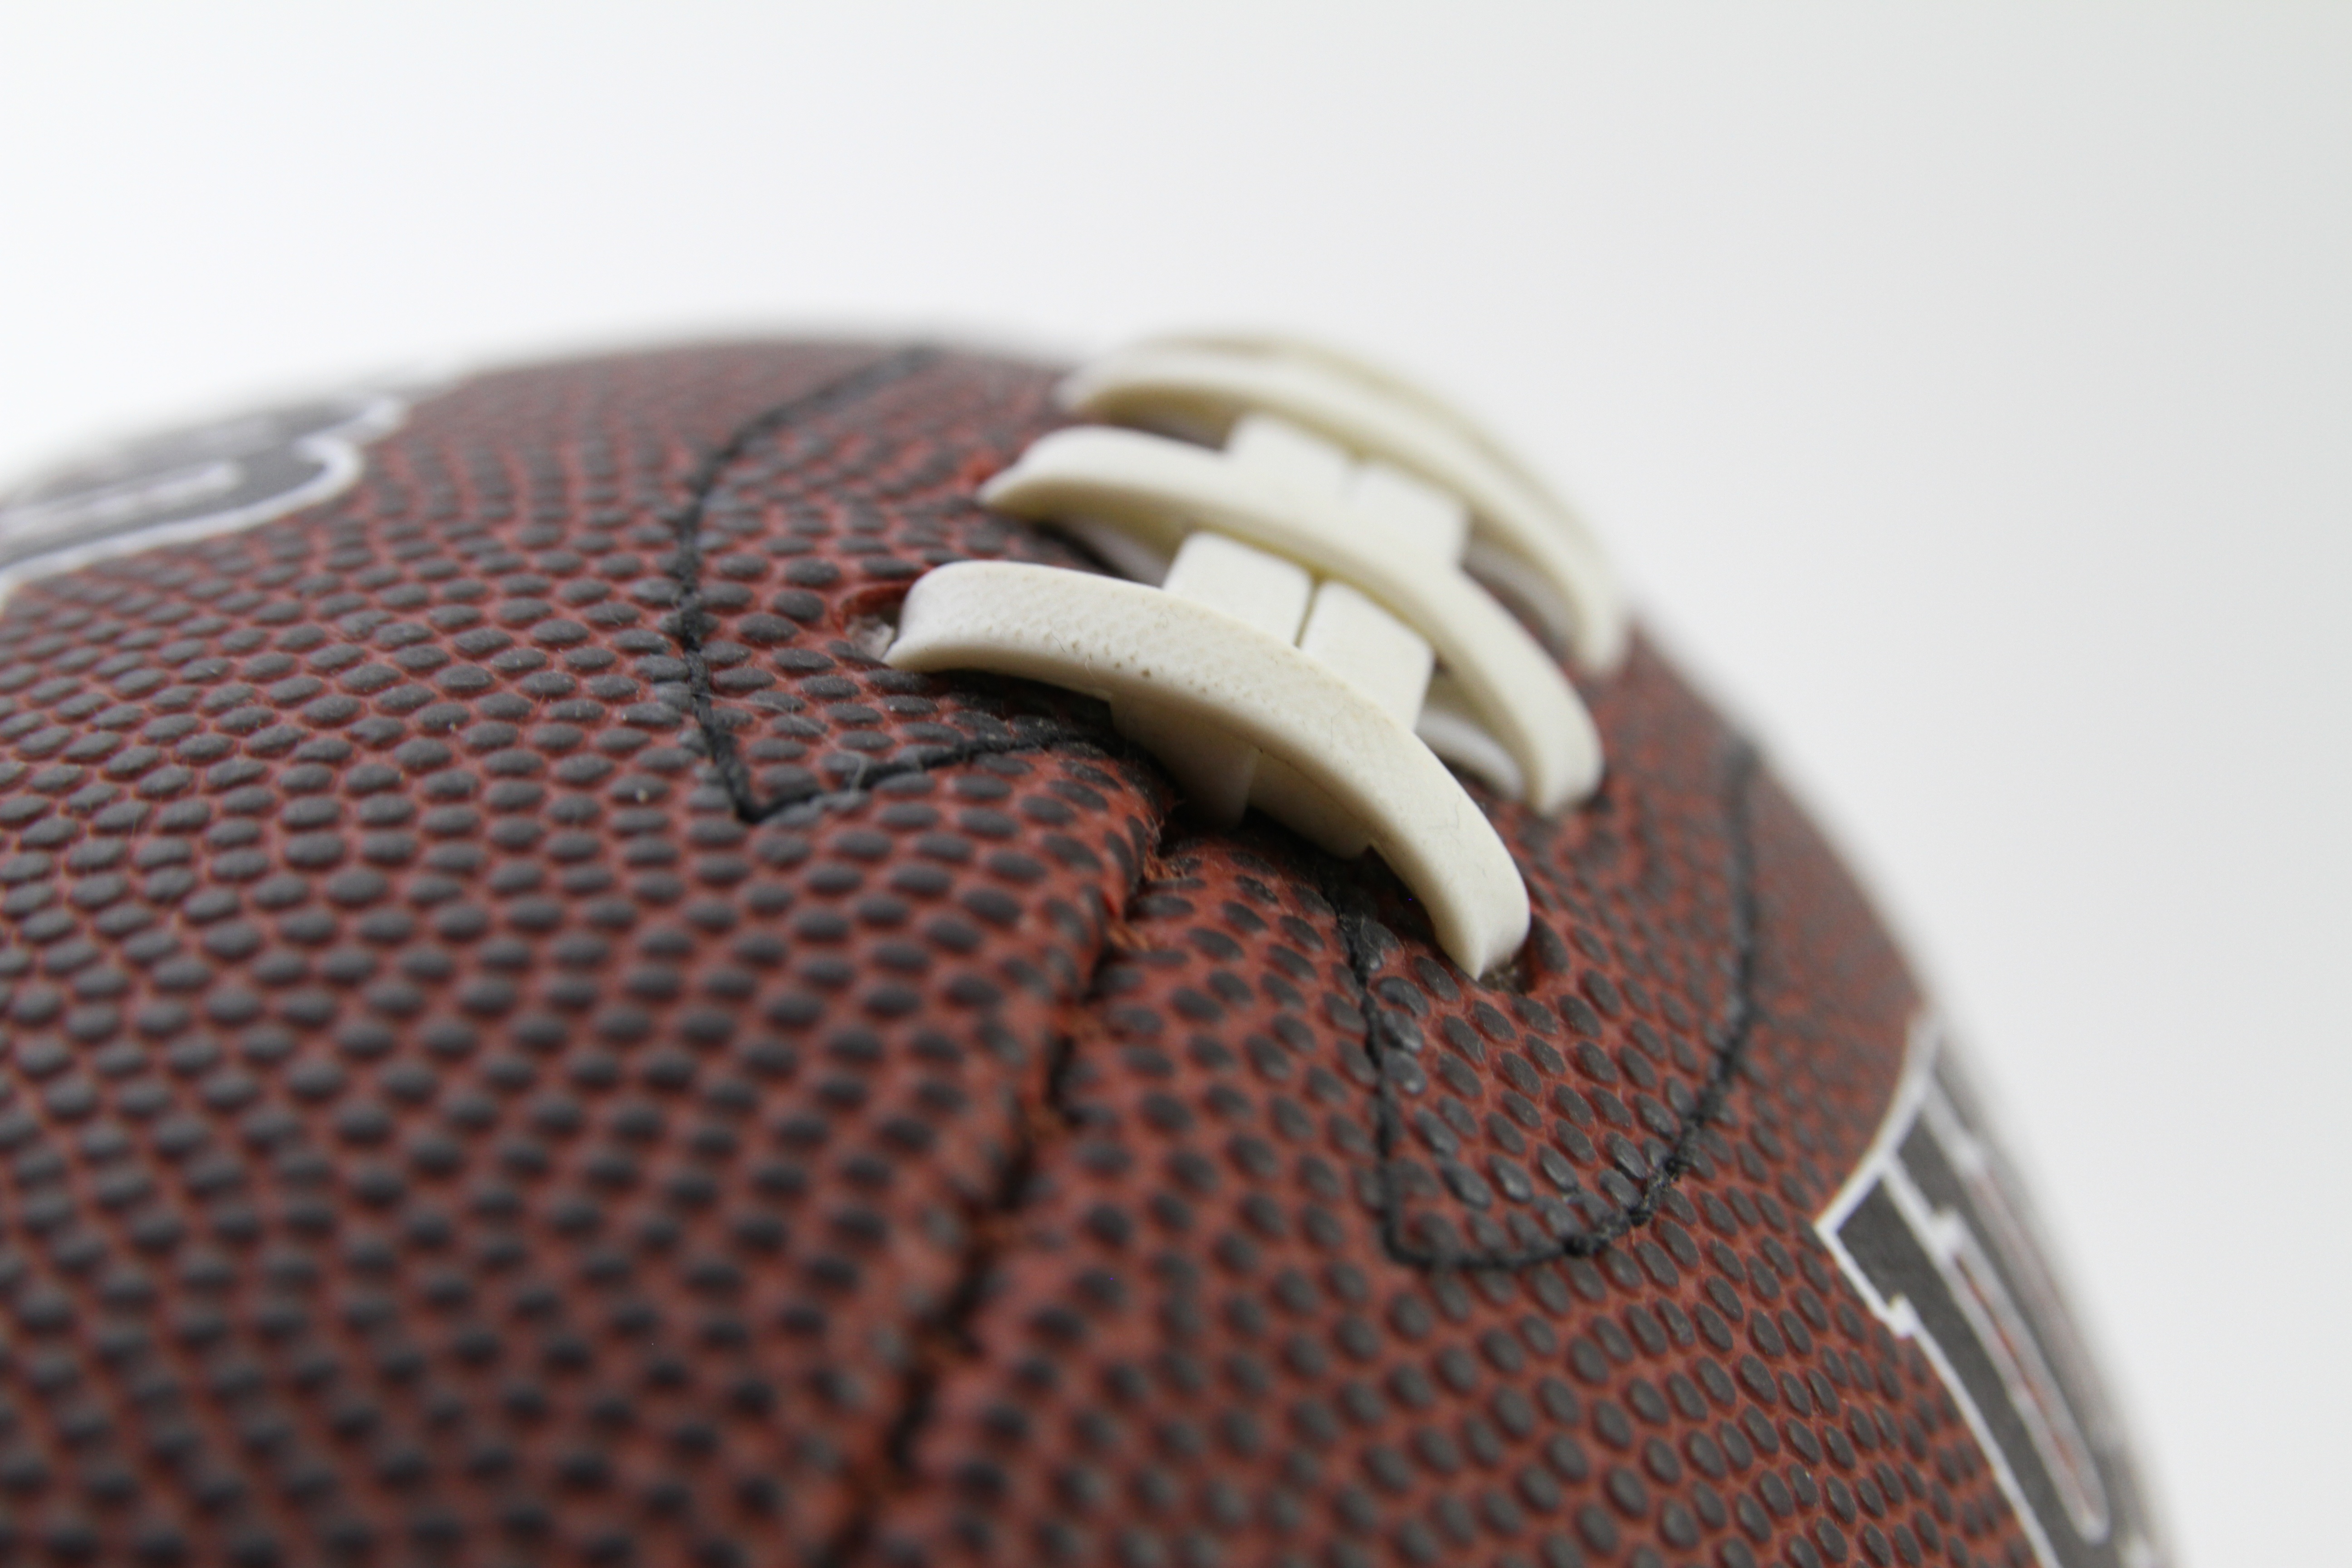
hand, shoe, isolated, finger, usa, brown, football, brand, wilson, national, american, sports, logo, footwear, ball, soft, strap, official, nfl, stitches, grip, league, fashion accessory